Miter joint

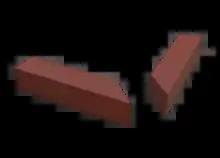
90º miter joint (pieces ready to be joined)

A miter joint (mitre in British English) is a joint made by cutting each of two parts to be joined, across the main surface, usually at a 45° angle, to form a corner, usually to form a 90° angle, though it can comprise any angle greater than 0 degrees. It is called beveling when the angled cut is done on the side, although the resulting joint is still a miter joint.